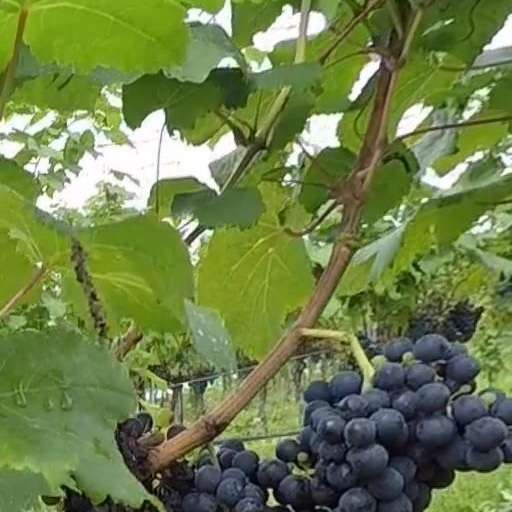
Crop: grape